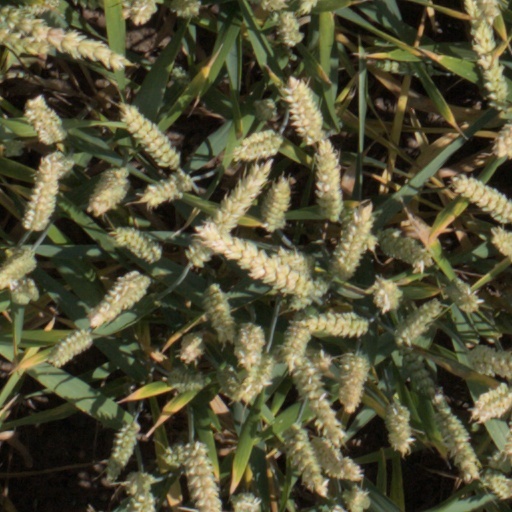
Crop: wheat